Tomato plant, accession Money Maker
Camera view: tilt-top (135 deg); turntable rotation: 90 degrees
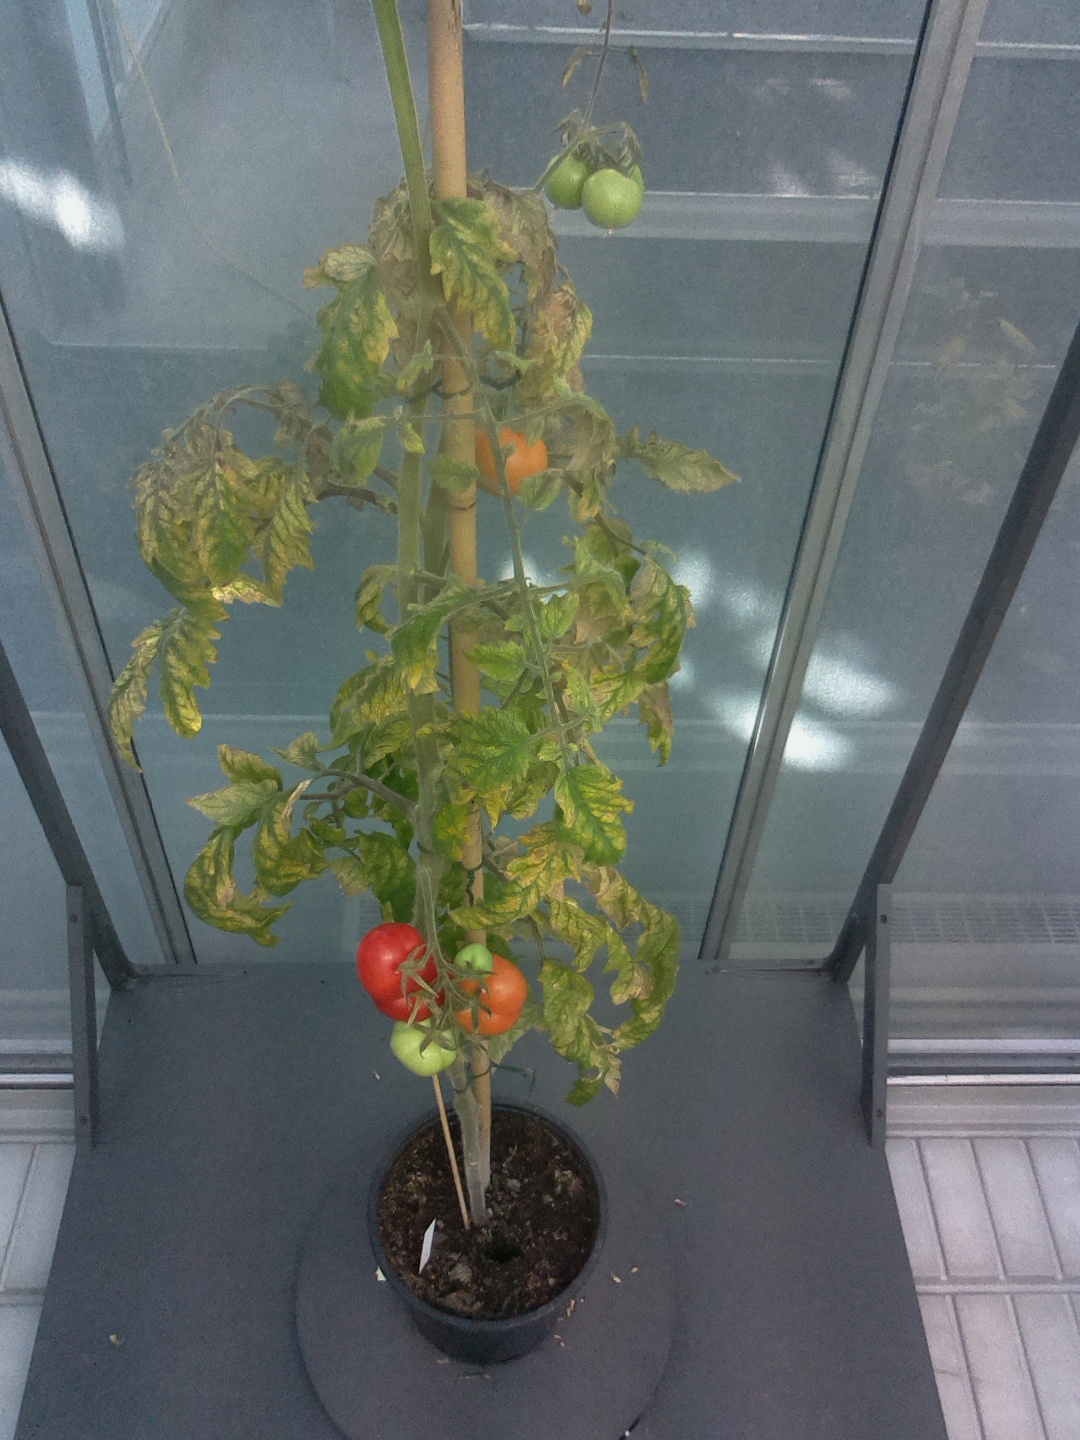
BBCH growth stage 83: 30%-40% of fruits show typical fully ripe color